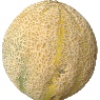
Label: cantaloupe